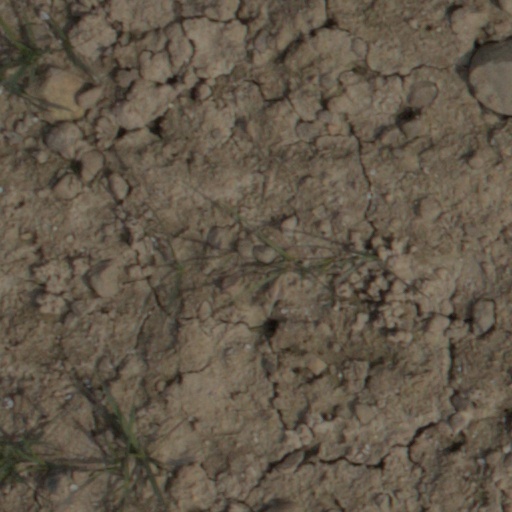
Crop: wheat